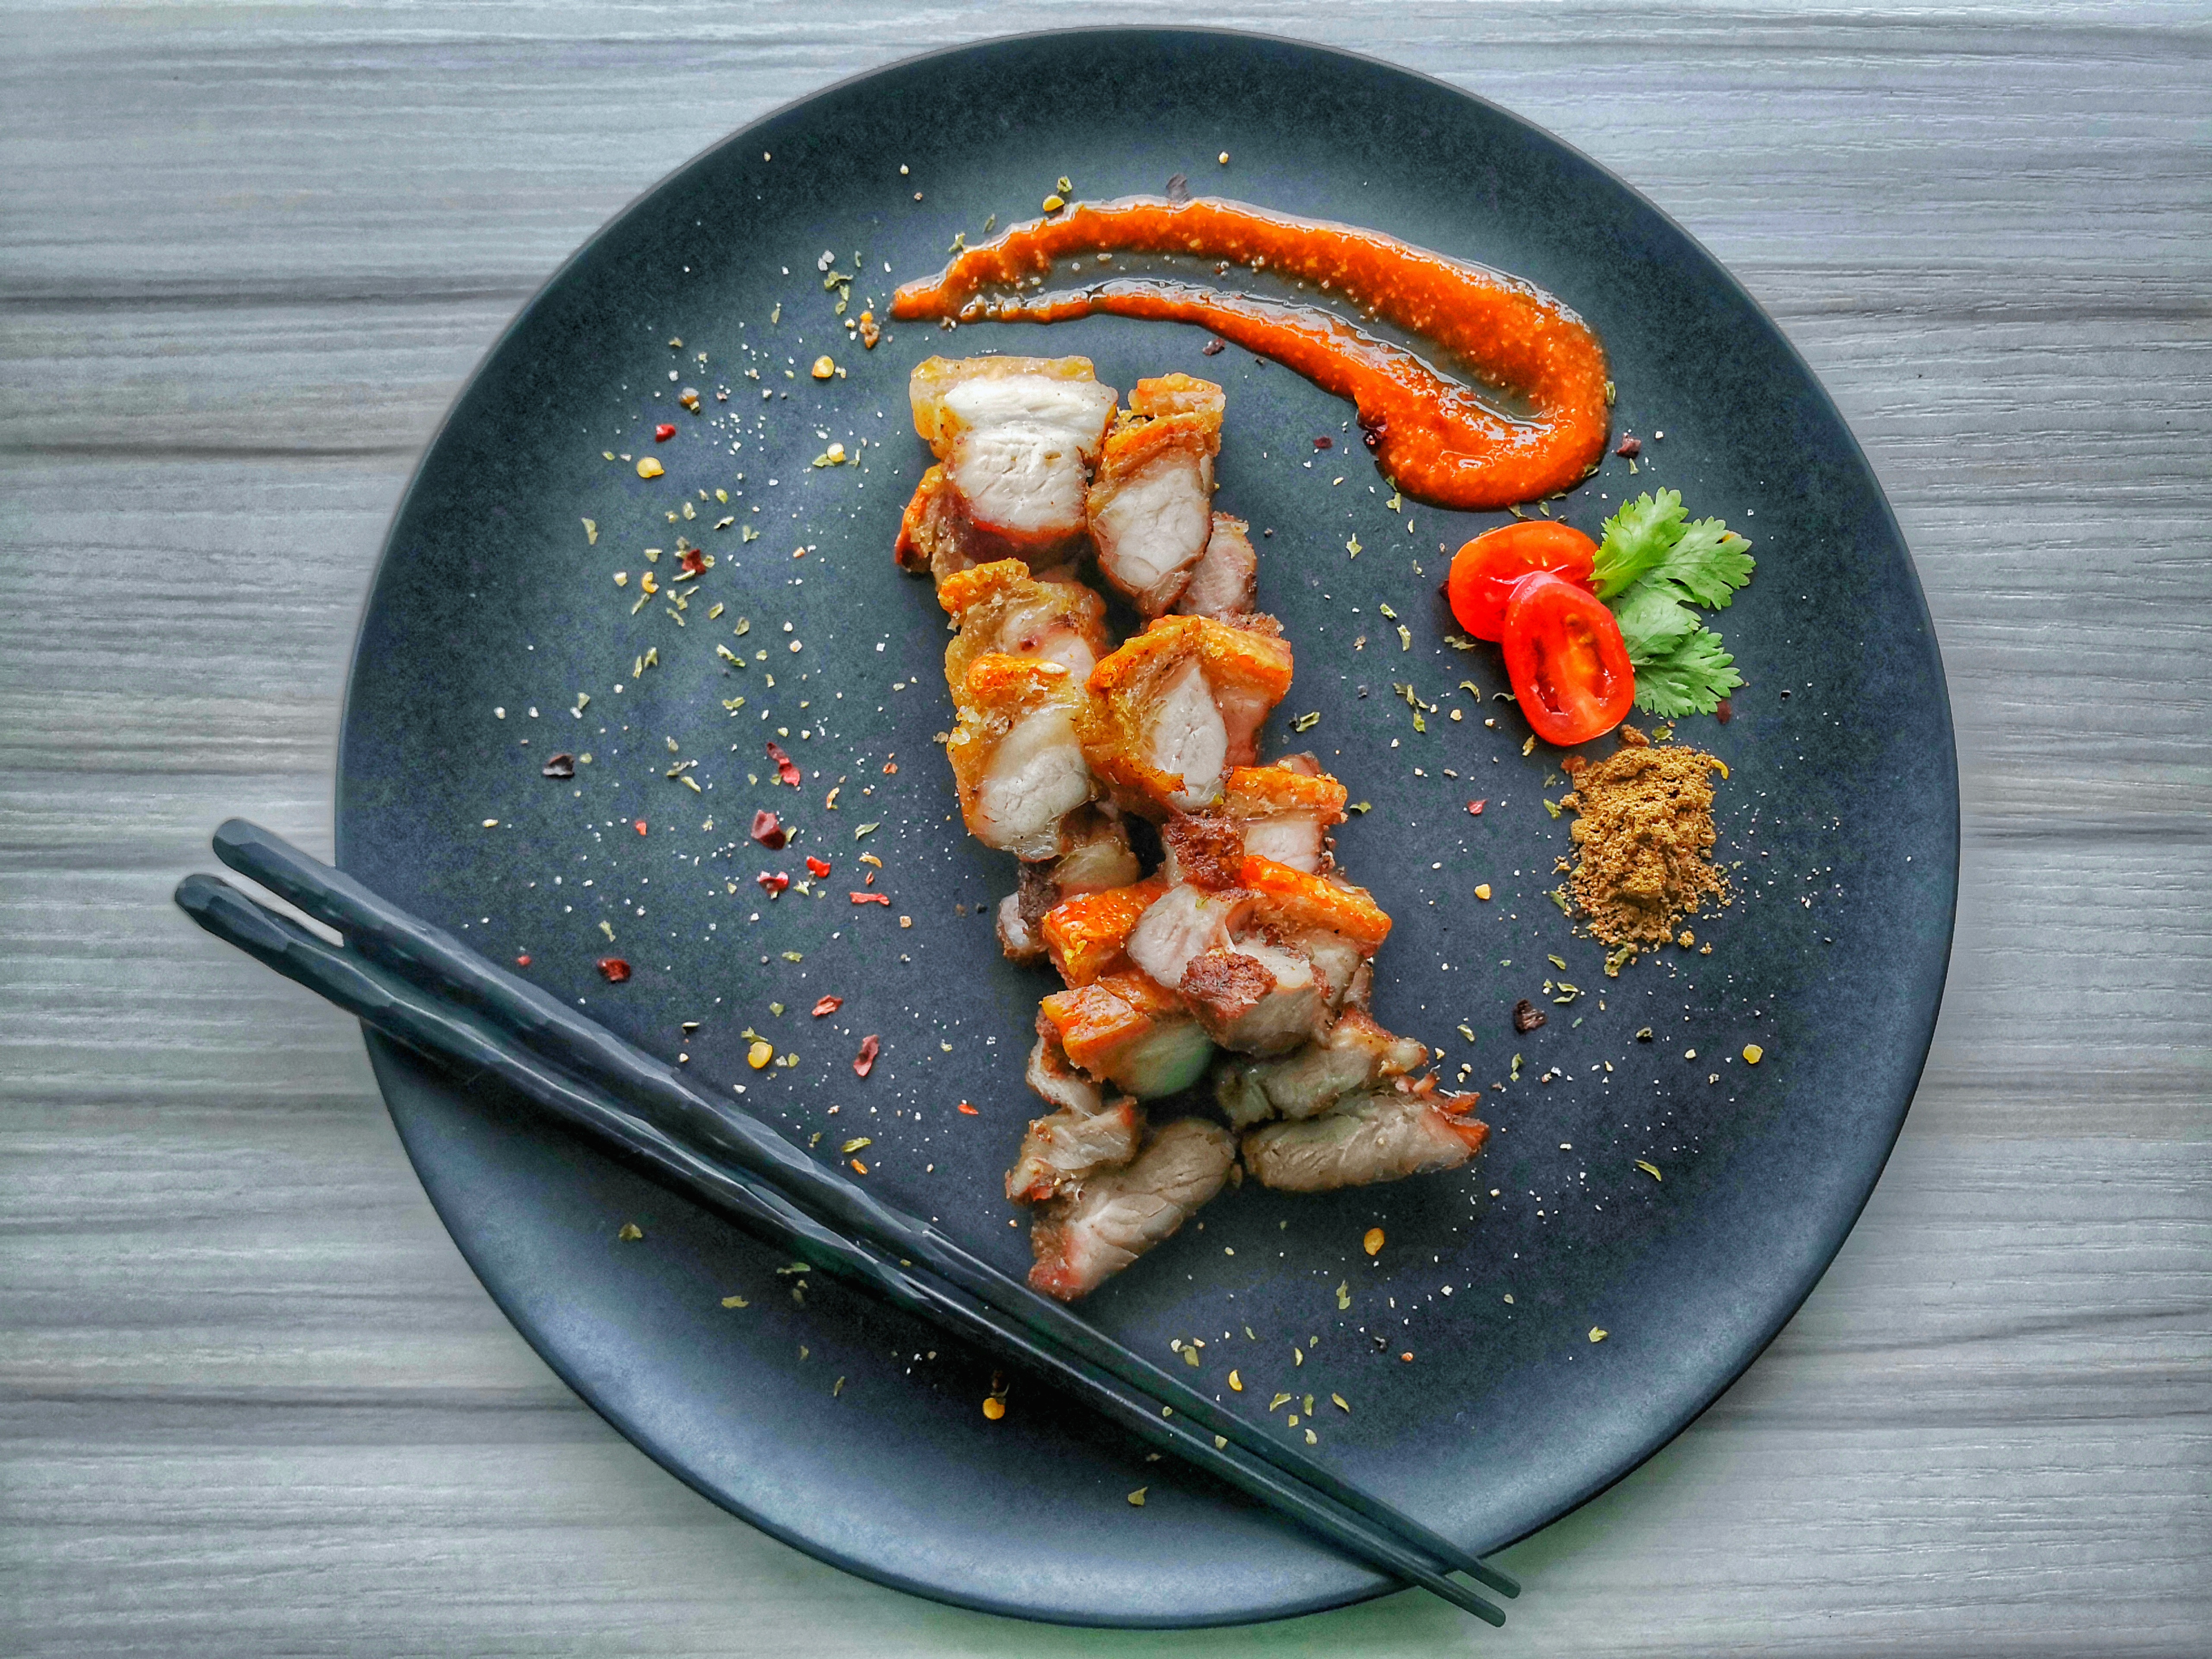
dish, cuisine, food, ingredient, frying pan, produce, teriyaki, recipe, meat, kung pao chicken, mediterranean food